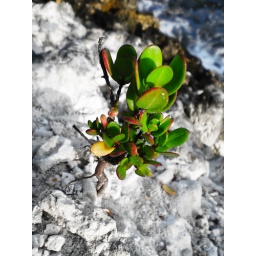
A single tree near the beach